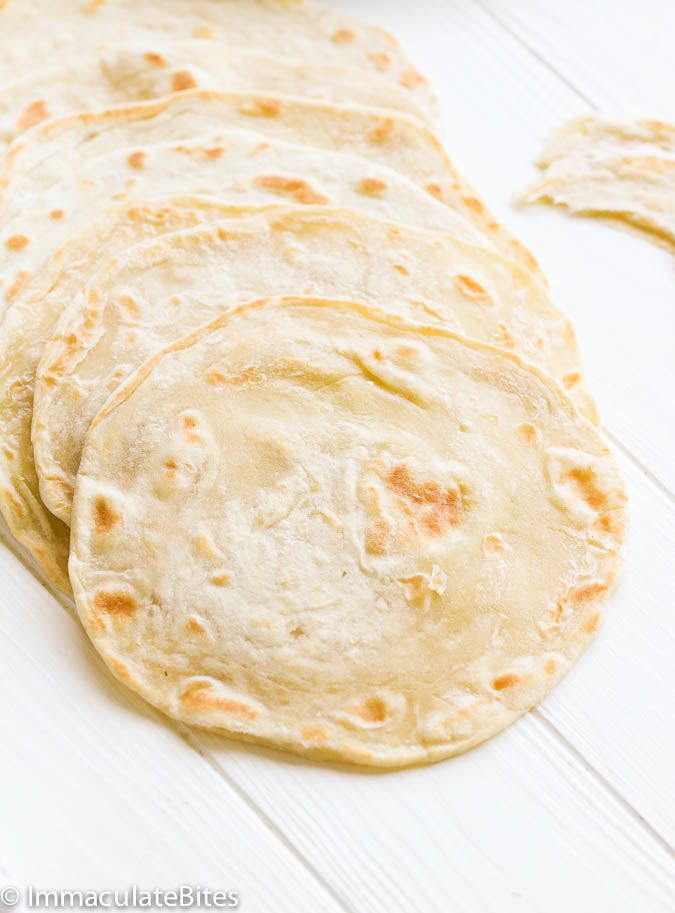
Dish: chapati